Blue Grass of Kentucky

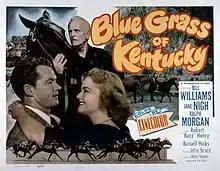

Blue Grass of Kentucky is a 1950 American sports drama film directed by William Beaudine and starring Bill Williams, Jane Nigh, and Ralph Morgan.